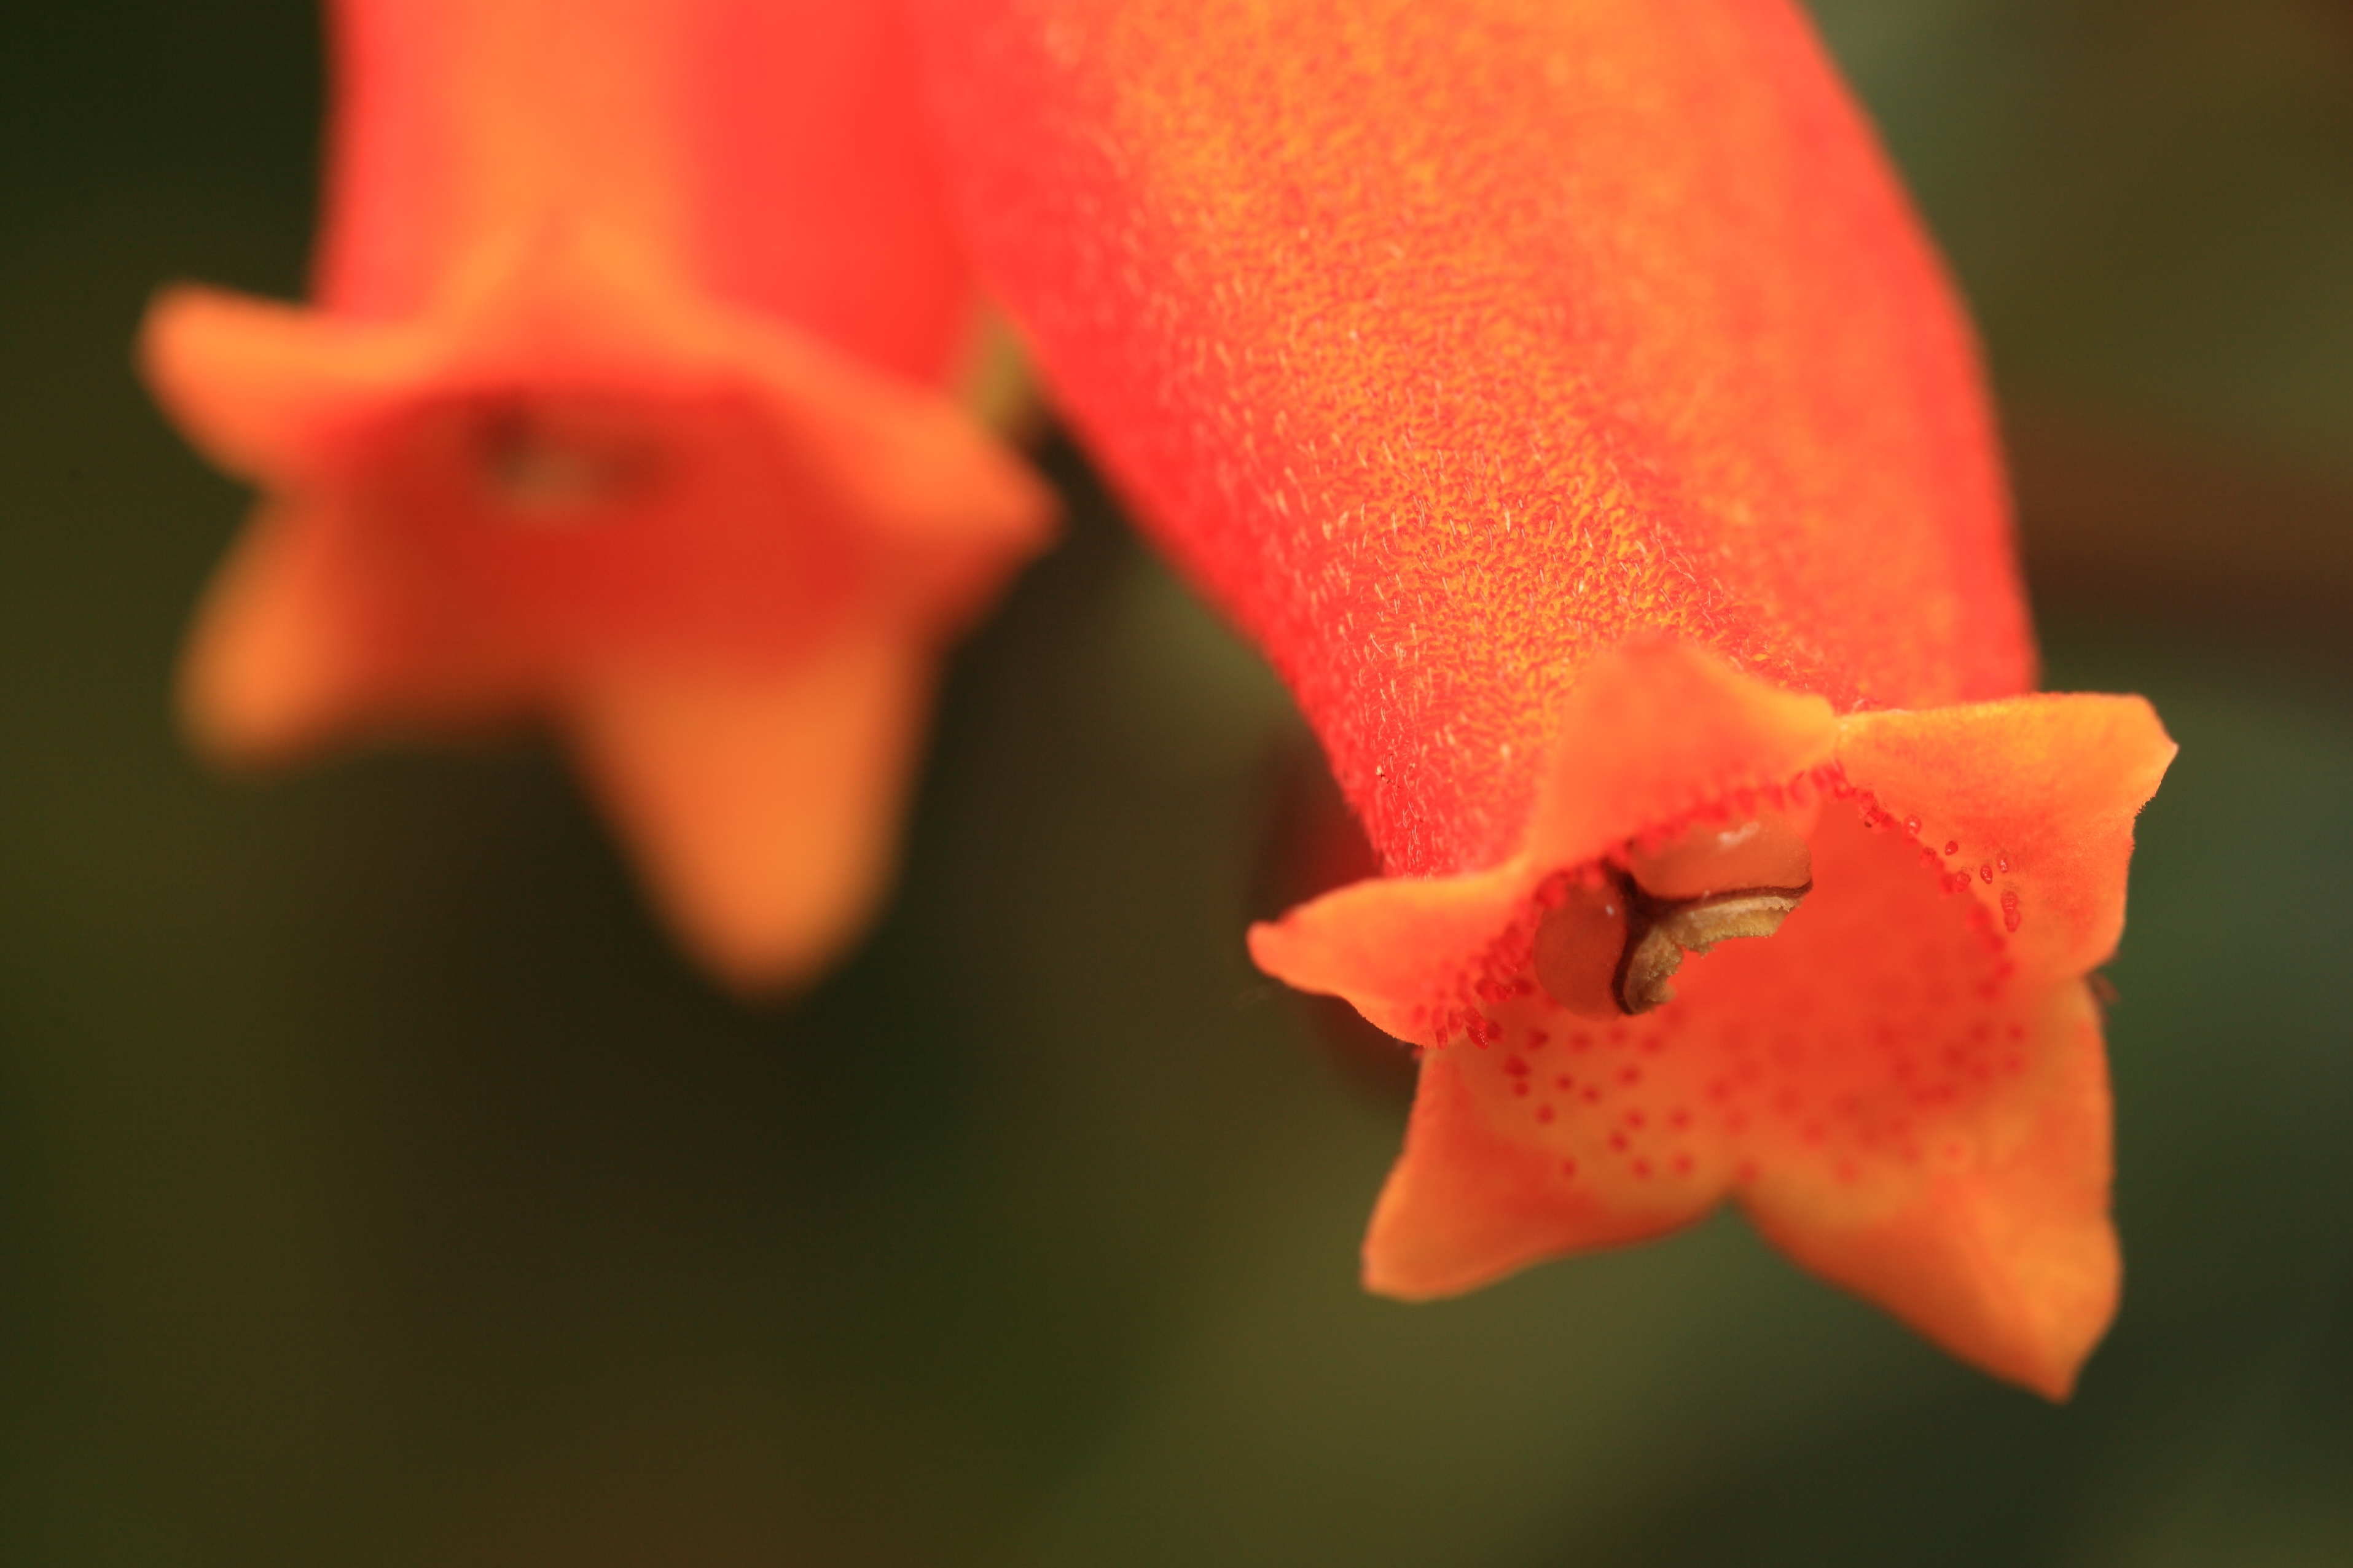
plant, sunset, photography, flower, petal, high, red, macro, yellow, flora, close up, cool image, 5d, hires, markii, hi, res, resolution, hardy, bolivian, sylvatica, gloxinia, macro photography, flowering plant, plant stem, land plant